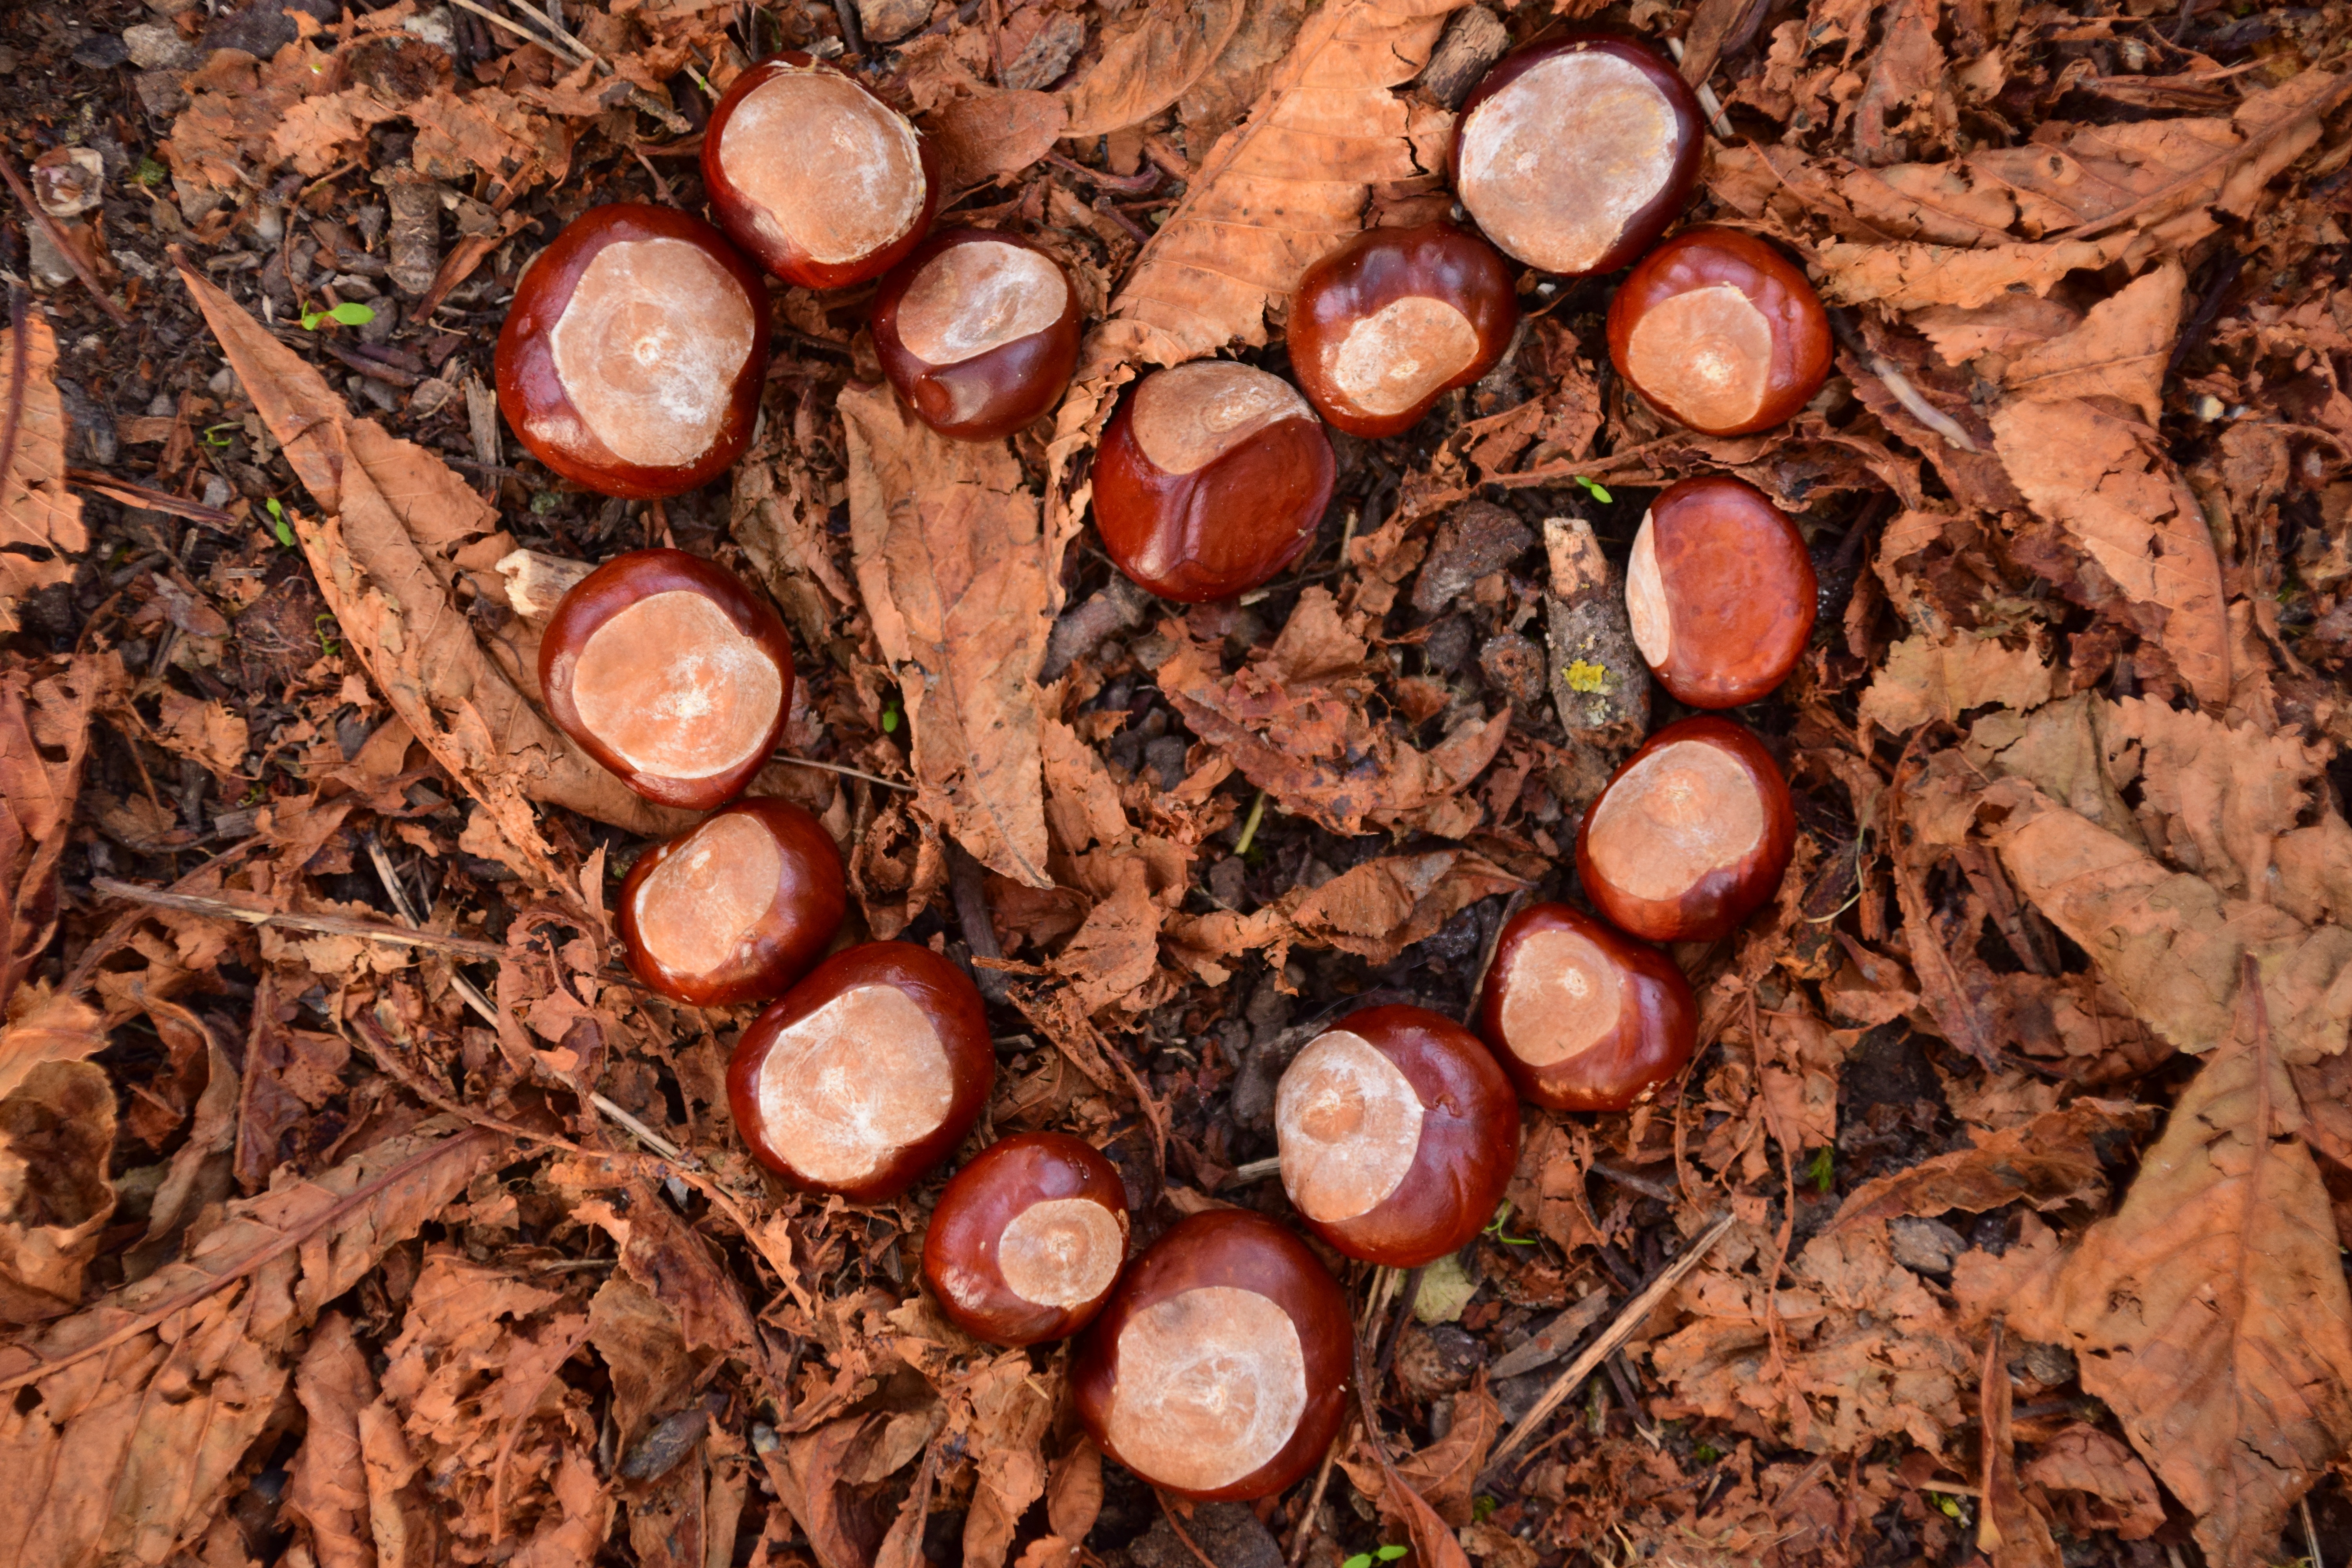
tree, wood, ground, heart, produce, autumn, brown, romantic, soil, forest floor, leaves, beautiful, auriculariales, greeting card, greetings, chestnut, chestnut heart, auriculariaceae